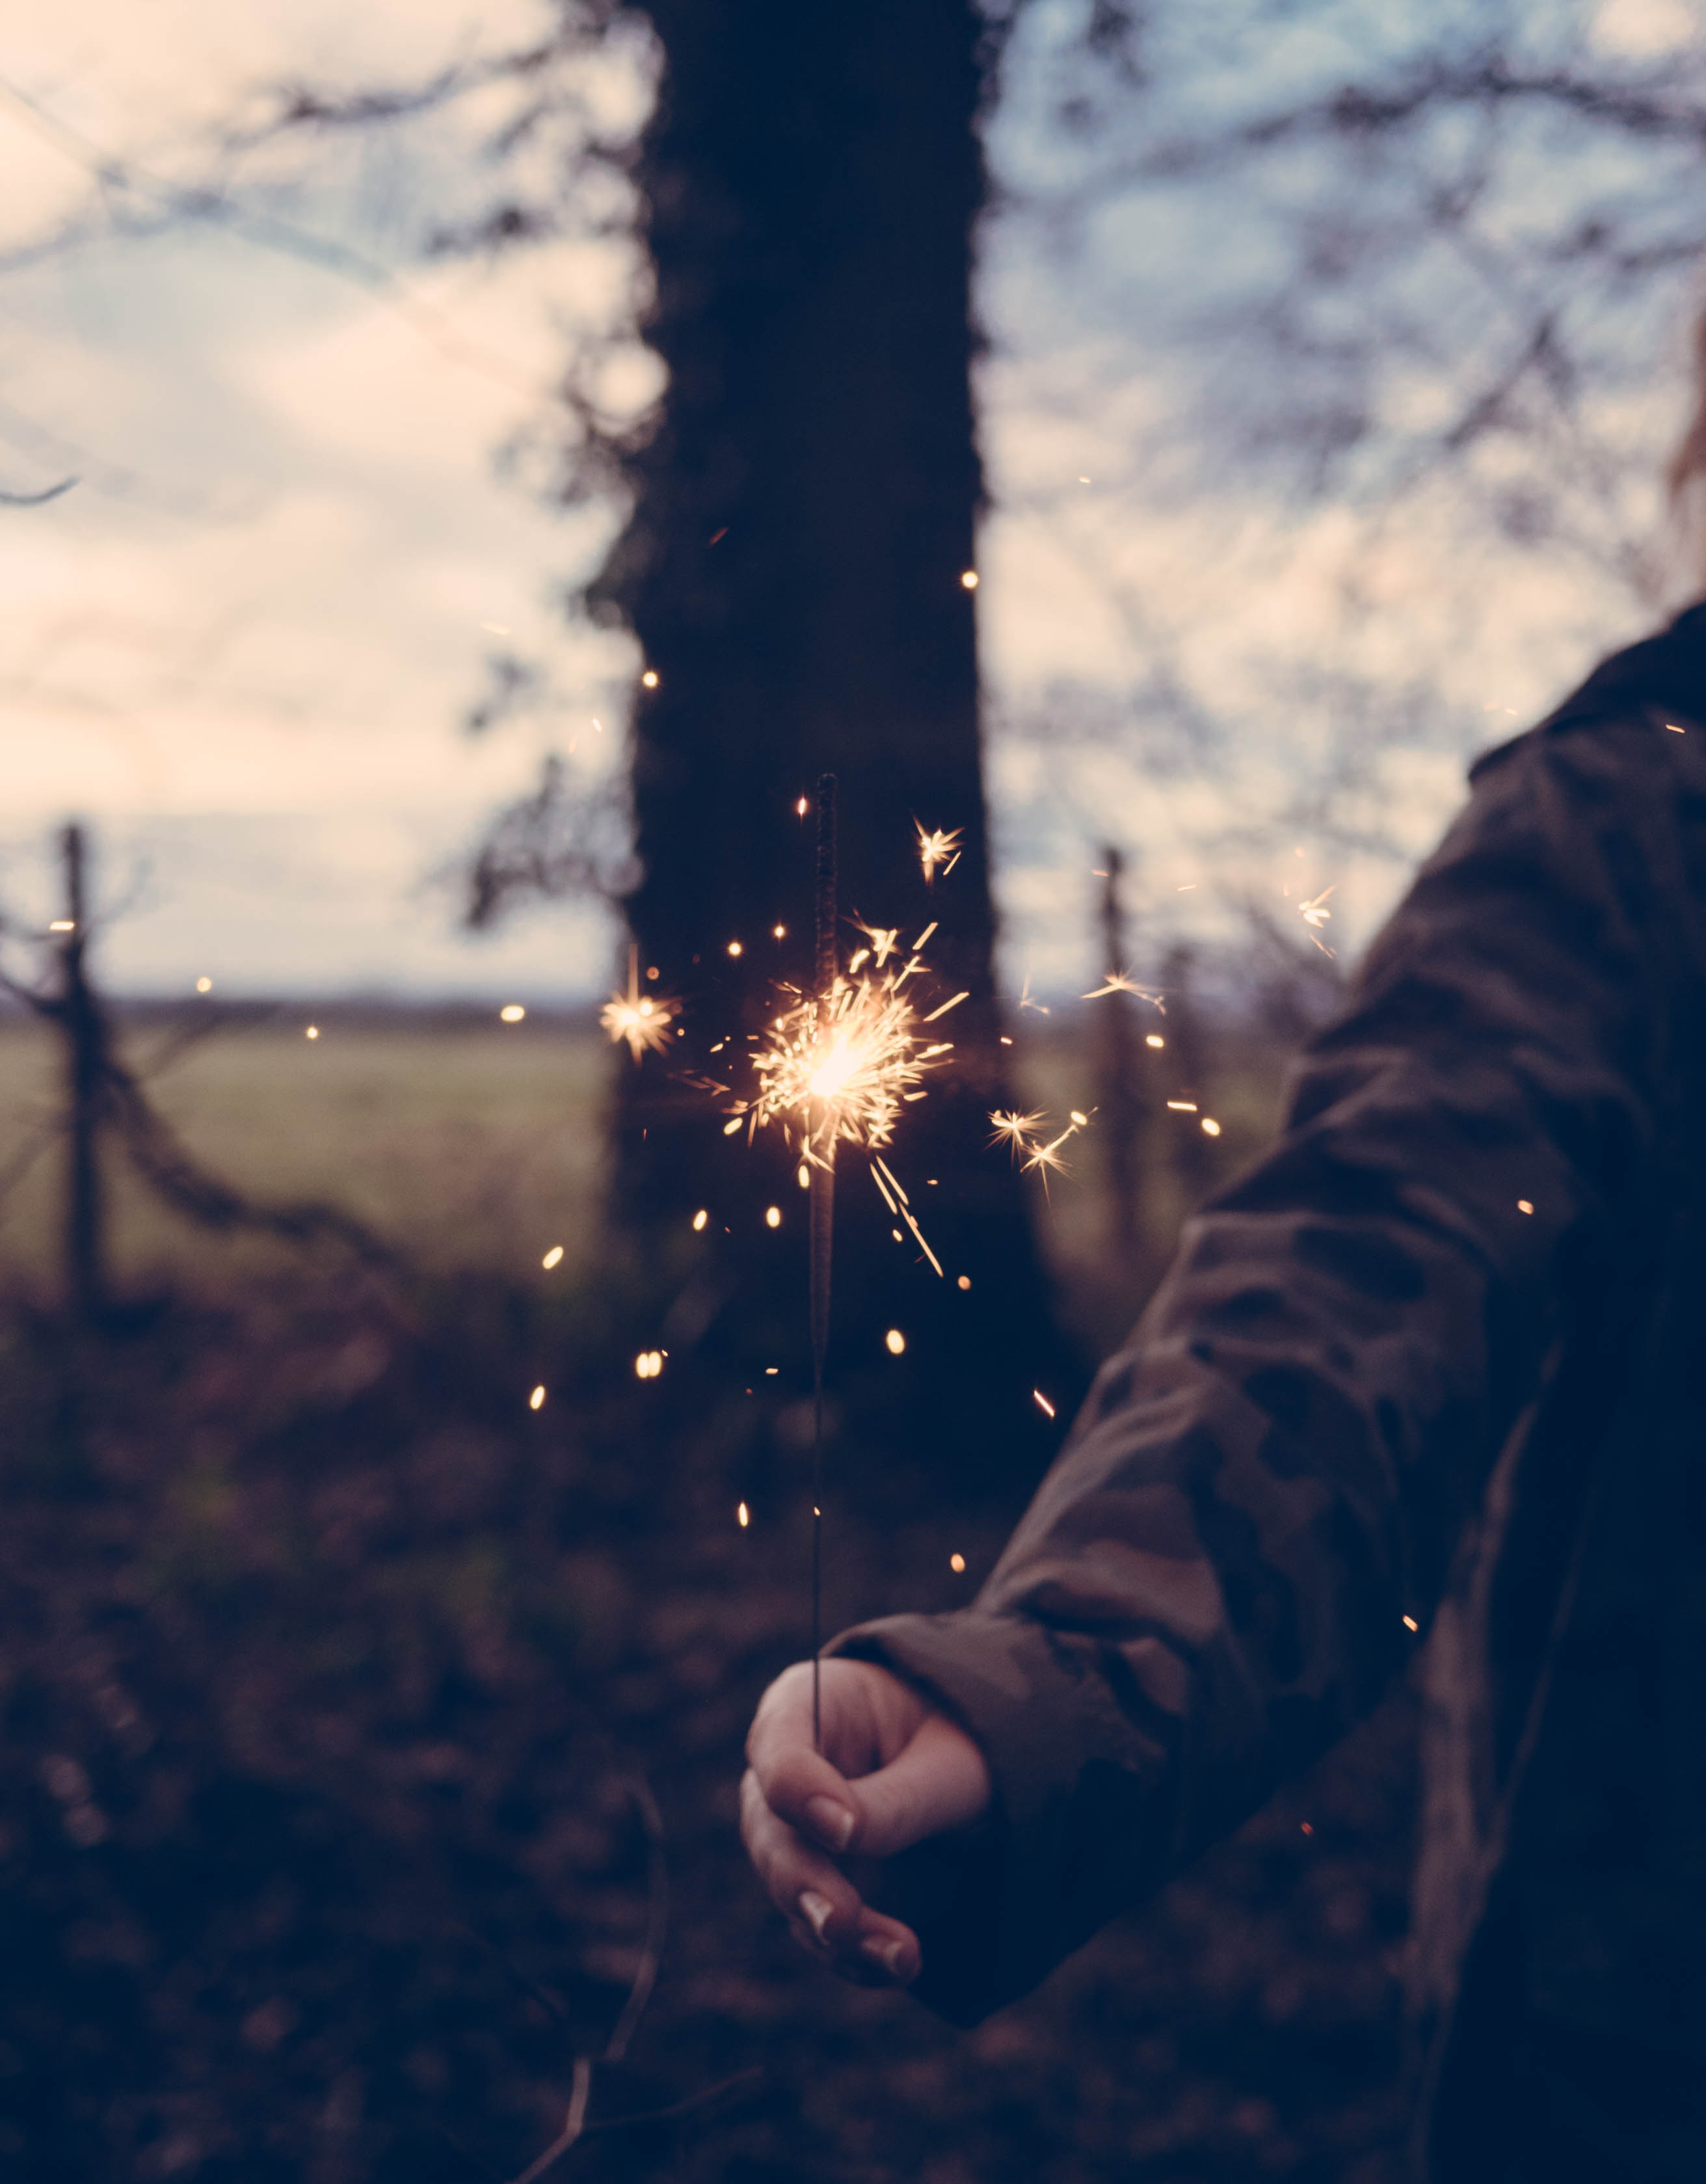
tree, light, sunlight, flower, sparkler, reflection, darkness, arm, hold, holding, atmosphere of earth